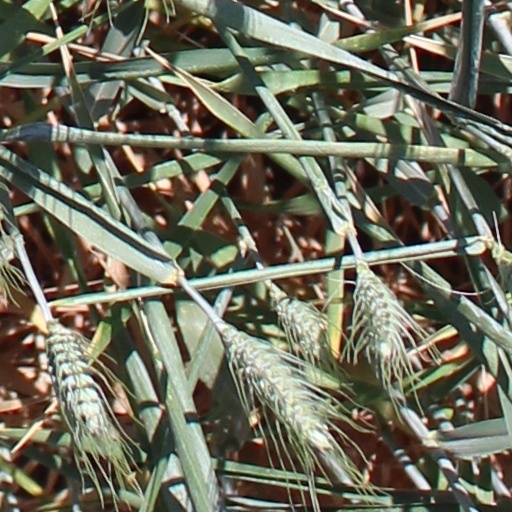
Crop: wheat